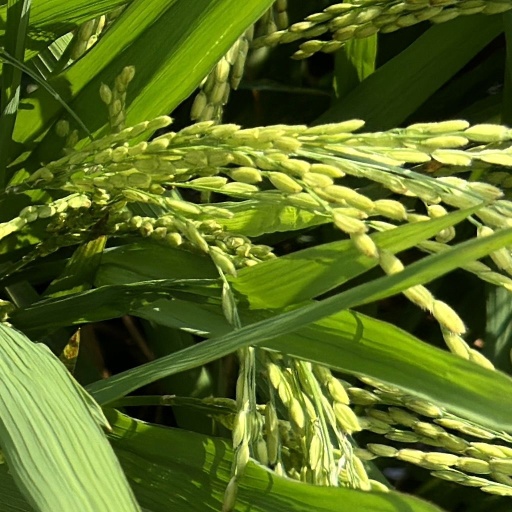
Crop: rice